American Society of Composers, Authors and Publishers

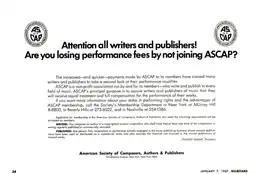
ASCAP trade advertisement, "Billboard" January 7, 1967

ASCAP was founded on February 13, 1914, by Victor Herbert, together with composers George Botsford, Silvio Hein, Irving Berlin, Louis Hirsch, John Raymond Hubbell, Gustave Kerker, and Jean Schwartz; lyricist Glen MacDonough; publishers George Maxwell (who served as its first president) and Jay Witmark and copyright attorney Nathan Burkan in New York City, to protect the copyrighted musical compositions of its members, who were mostly writers and publishers associated with Tin Pan Alley. ASCAP's earliest members included the era's most active songwriters, George M. Cohan, Rudolf Friml, Otto Harbach, Jerome Kern, John Philip Sousa, Alfred Baldwin Sloane, James Weldon Johnson, Robert Hood Bowers and Harry Tierney. Subsequently, many other prominent songwriters became members. Composers who could not read and write musical notation were ineligible for membership. This requirement, since dropped, excluded many songwriters in such genres as country. However, an exception was made to admit Irving Berlin.